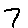
Label: 7